Vachhavad

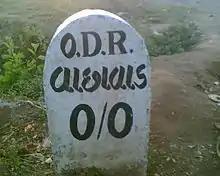
Vachhavad Logo

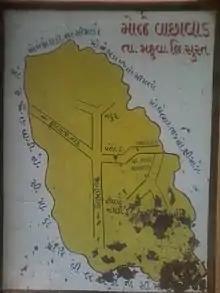
Vachhavad Map

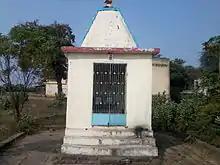
Jalaram Bapa Temple

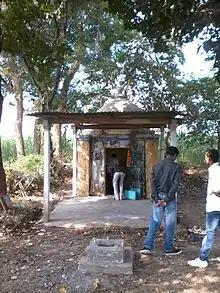
Bhoot Mama Temple

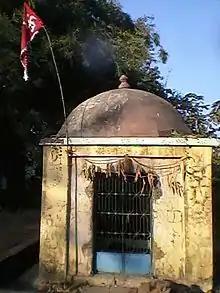
Hanuman Dada Mandir (Navu Faliyu)

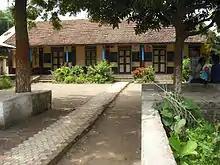
Vachhavad old building

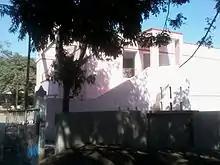
Vachhavad new building

Vachhavad School is a government school. The school operates six days a week. Monday to Friday are full days and the school is open a half day on Saturday. The school has standards 1 to 7, but is being developed for standards 8 and 9 with new infrastructure and classrooms.